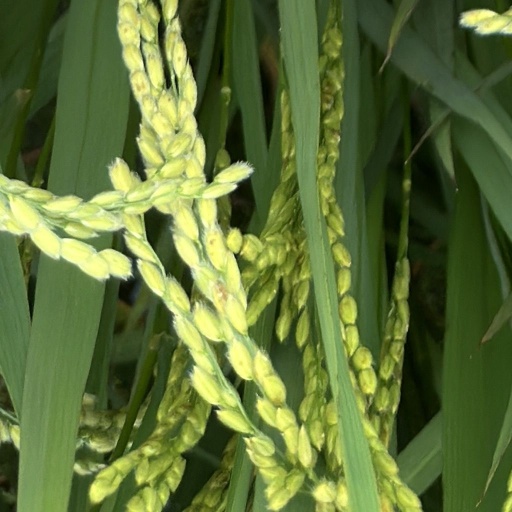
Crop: rice